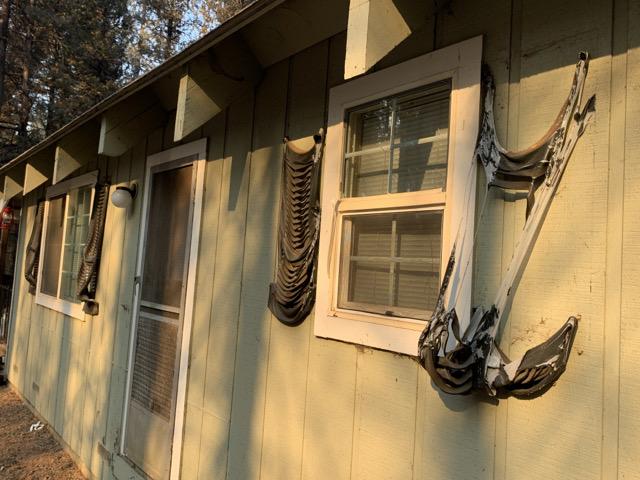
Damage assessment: affected